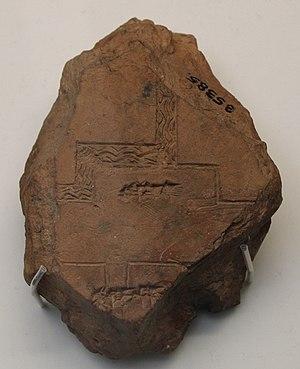
Fragment de tablette d'argile représentant un plan de Babylone. La zone conservée est le quartier de Tuba, au sud-ouest de la ville intérieure. On repère un canal traversant le quartier, dont le nom est inscrit au centre du fragment, et un fragment de muraille en bas avec la porte de Shamash dont le nom est également inscrit. Provenance probable
Babylone était une ville antique de Mésopotamie. C'est aujourd'hui un site archéologique majeur qui prend la forme d'un champ de ruines incluant des reconstructions partielles dans un but politique ou touristique. Elle est située sur l'Euphrate dans ce qui est aujourd'hui l'Irak, à environ 100 km au sud de l'actuelle Bagdad, près de la ville moderne de Hilla.